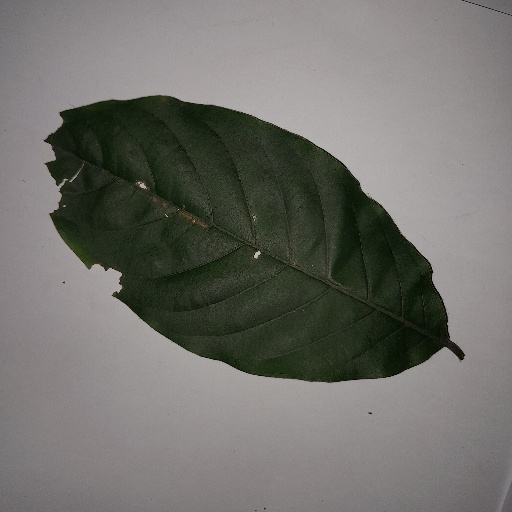
Species: HariTaki
Leaf condition: Bacterial Spot